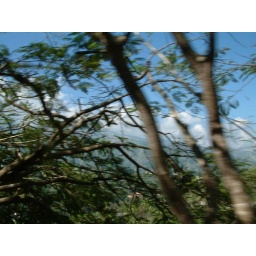
flying by the trees